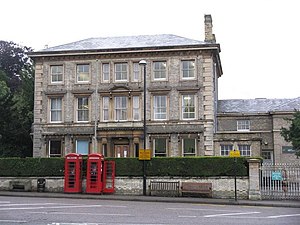
Mary Norton
Hendes barndomshjem er i dag en del af Leighton Middle School. Fortællingene om Lånerne tager udgangspunkt i dette husets planløsning.
Mary Norton, eller Kathleen Mary Norton née Pearson, var en britisk børnebogforfatter, best kendt for Lånerne som hun modtog Carnegie Medal in Literature for i 1952. Hun skrev flere bøger om Lånerne, og hun skrev også to bøger som var grundlaget for Disney-filmen Hokus Pokus Kosteskaft.